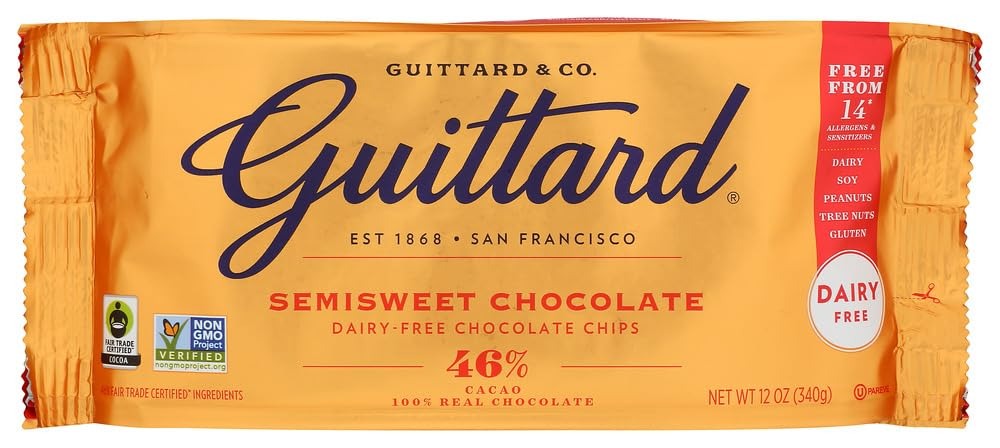
Item Name: Guittard Real Semi Sweet Chocolate Baking Chips - 3 of 12oz Bag
Value: 3.0
Unit: Count

Price: 41.1